Kavya Thapar

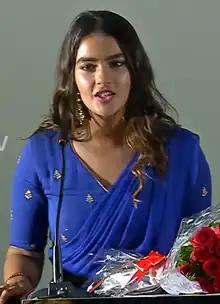
Thapar in 2019

Thapar started her career by featuring in a short Hindi film in 2013. She also appeared in several advertisements including Patanjali, MakeMyTrip and Kohinoor.